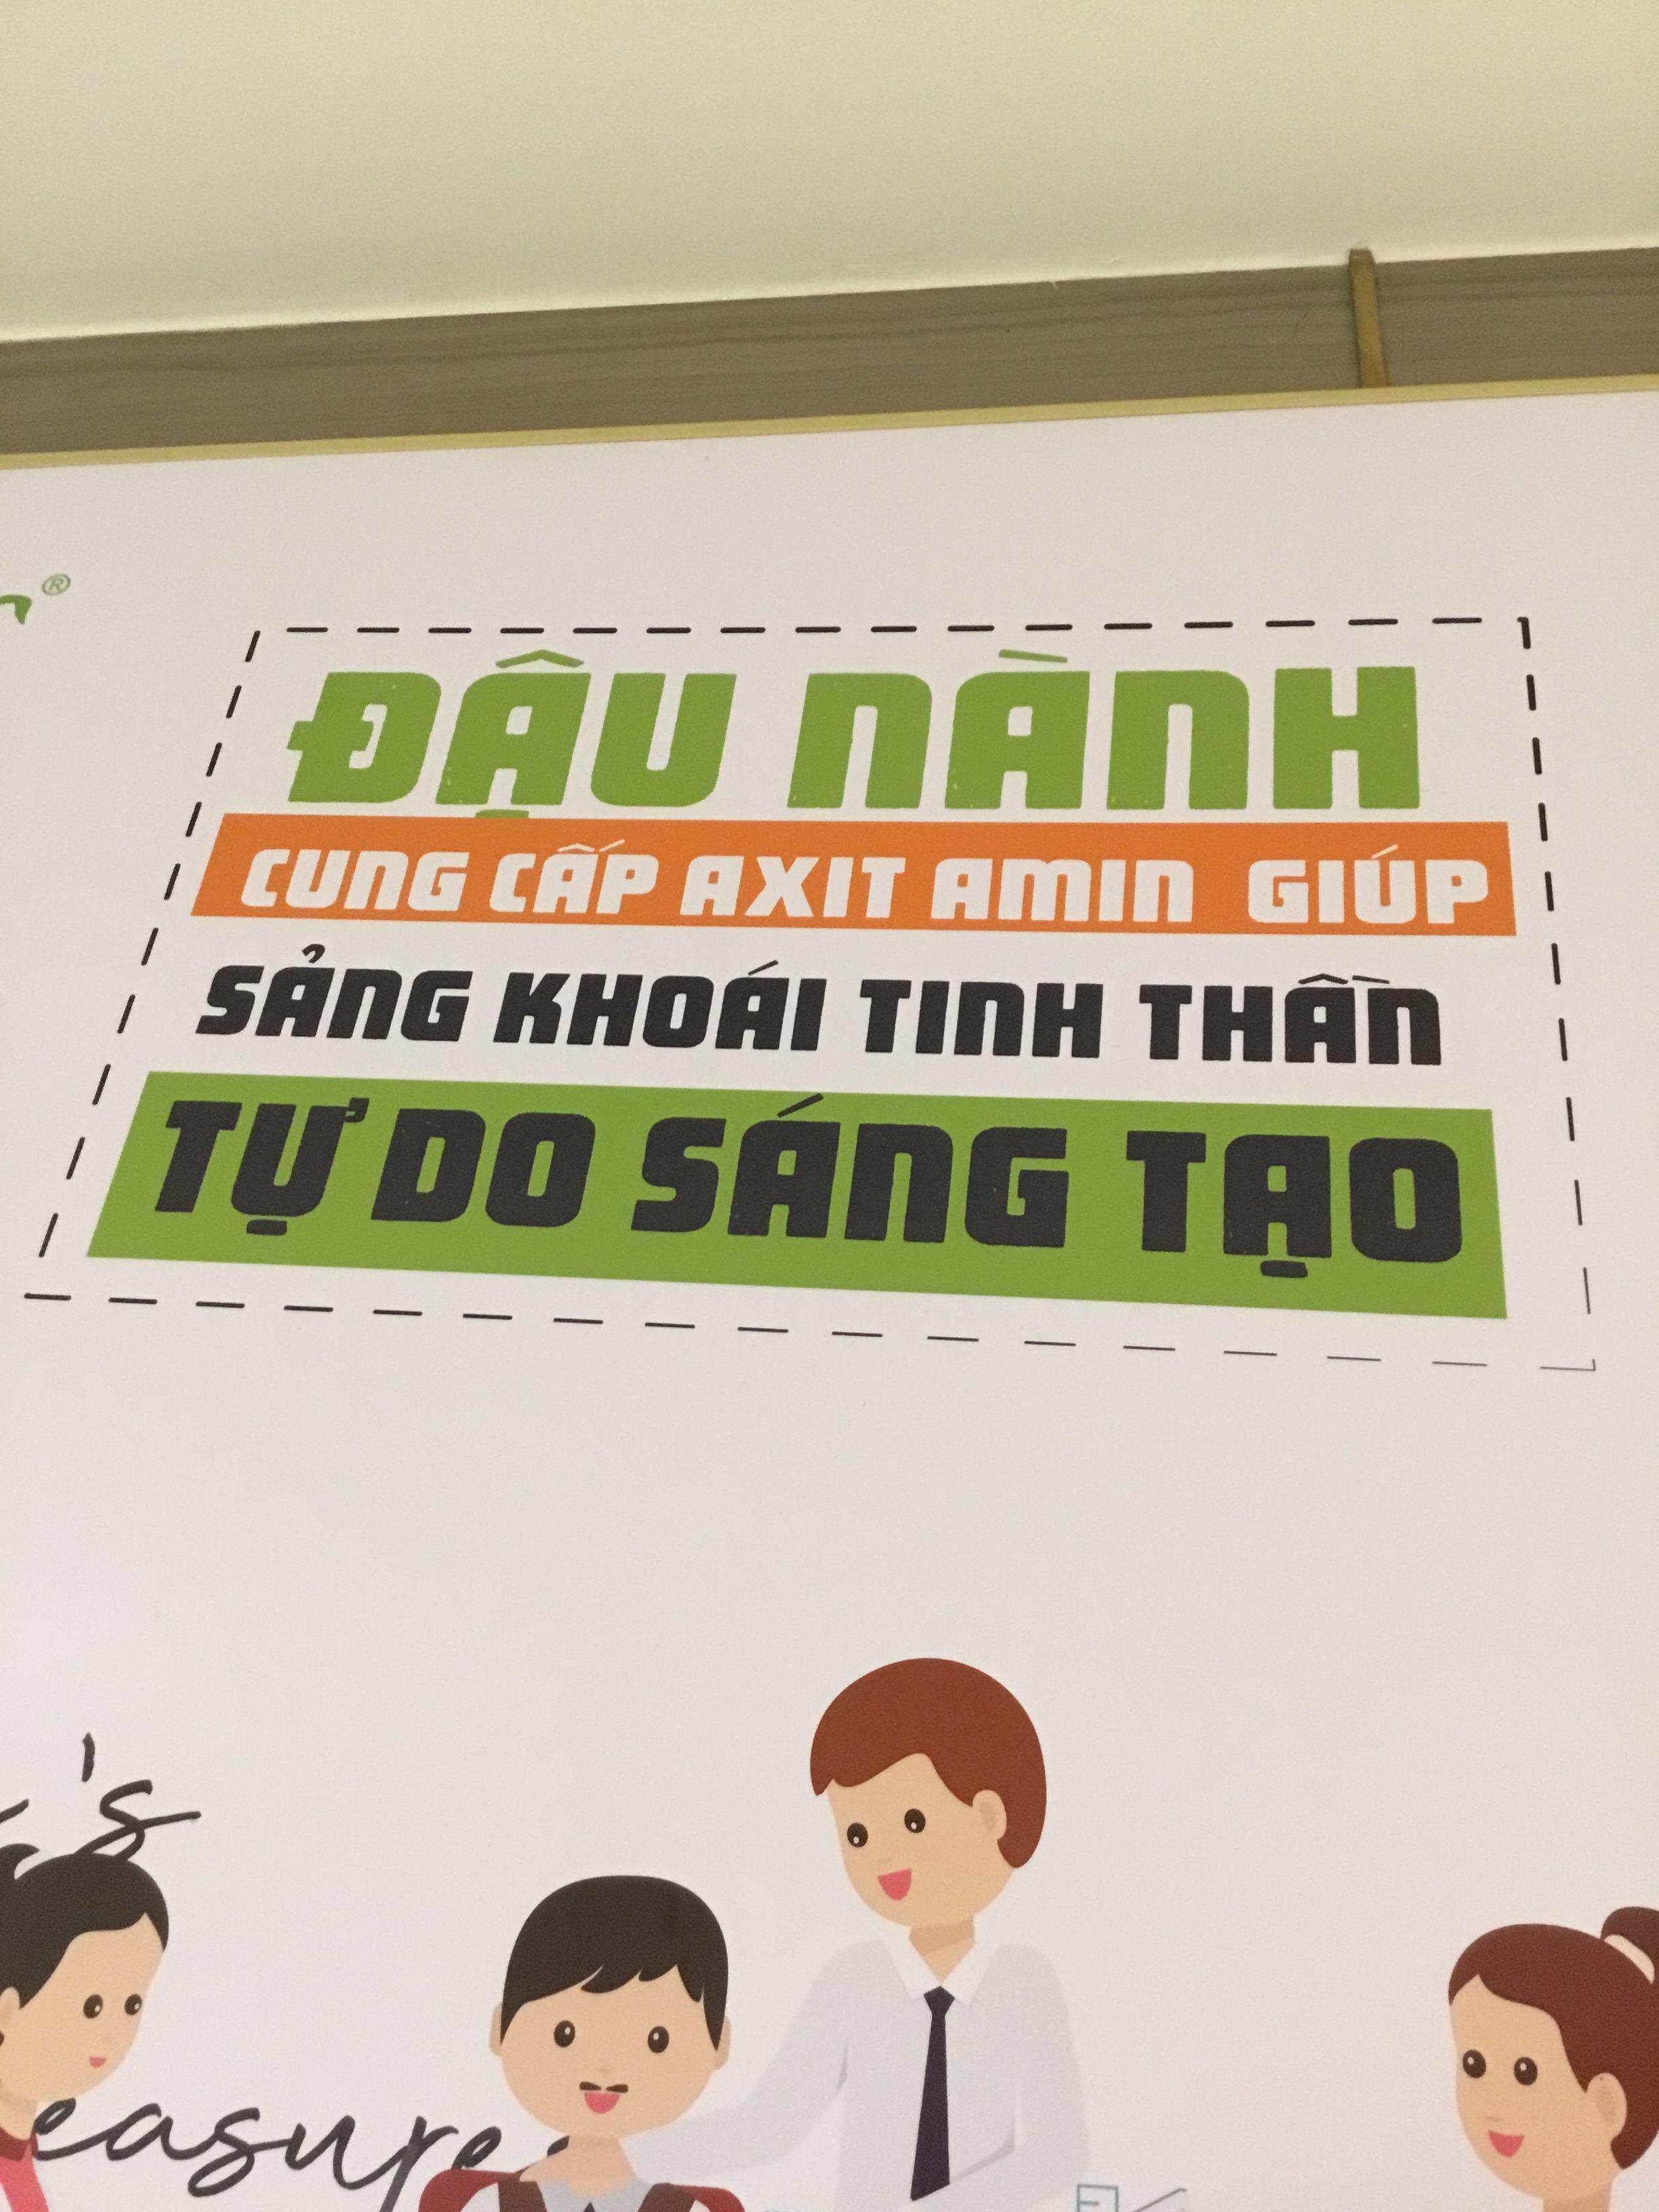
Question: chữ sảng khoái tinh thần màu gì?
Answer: màu đen